Dreamin' Sun

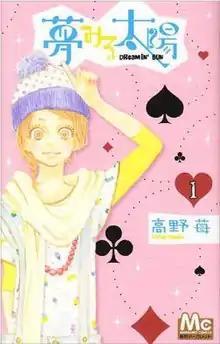
Cover of the first volume of the series, published by Shueisha

is a Japanese romantic comedy manga series written and illustrated by Ichigo Takano. It was serialized in Shueisha's "Bessatsu Margaret" manga magazine and compiled into 10 volumes published between 2008 and 2011. The manga is published in English by Seven Seas Entertainment.